Question: Please indicate a possible affordance area of the cup that can be used for containing liquid
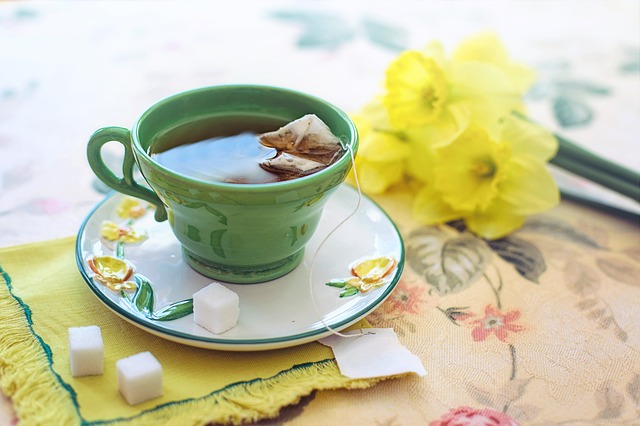
Answer: [130.5, 85, 362.5, 219]